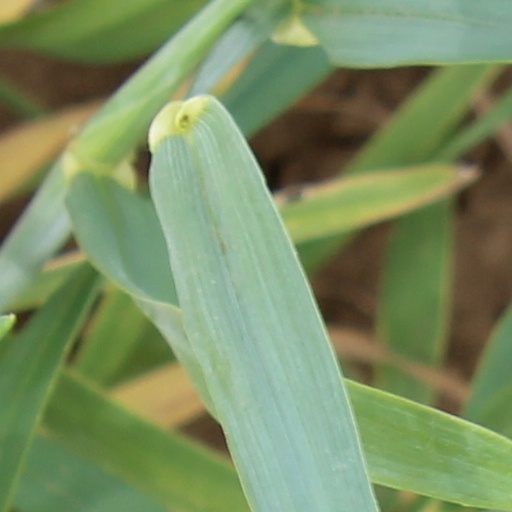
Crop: wheat